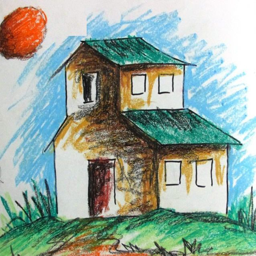
art by kids : a lonely abandoned house drawn by a child